Andhaman Kaidhi

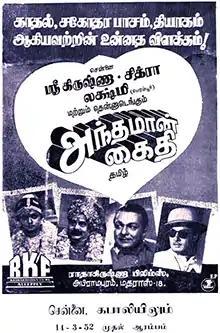
Theatrical release poster

Andhaman Kaidhi is a 1952 Indian Tamil-language crime drama film directed by V. Krishnan and written by Ku. Sa. Krishnamurthy. Starring M. G. Ramachandran, it is based on Krishnamurthy's play of the same name. The film was released on 14 March 1952.